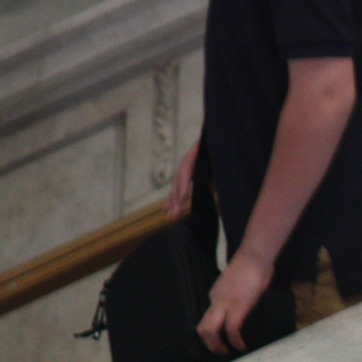
Material: skin